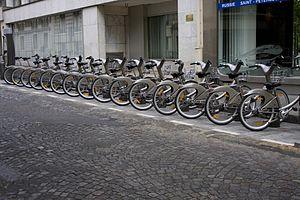
Le vélo à Paris, quasiment disparu dans les années 1980, a depuis lors fortement réaugmenté, jusqu'à jouer désormais un rôle réel dans le système parisien des déplacements. Cette renaissance, corrélée à des politiques en faveur des cyclistes, est par ailleurs observée dans la plupart des grandes villes des pays développés.